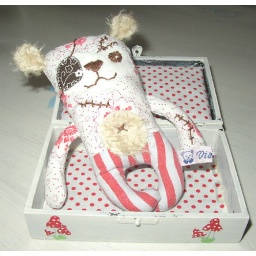
bear in box